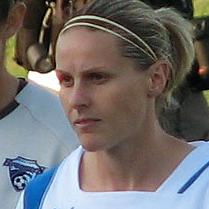
Age: 30